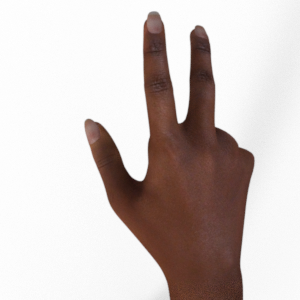
Label: scissors